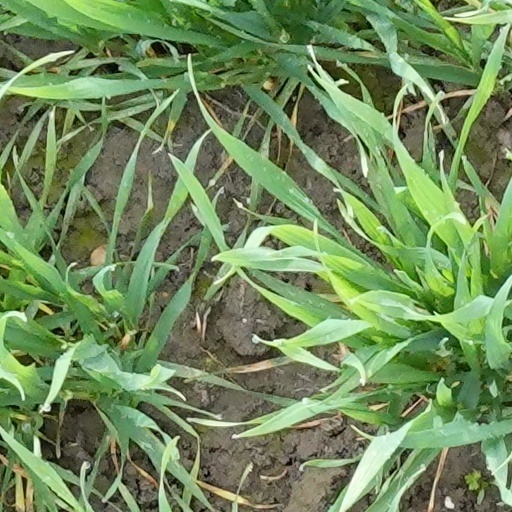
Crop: wheat